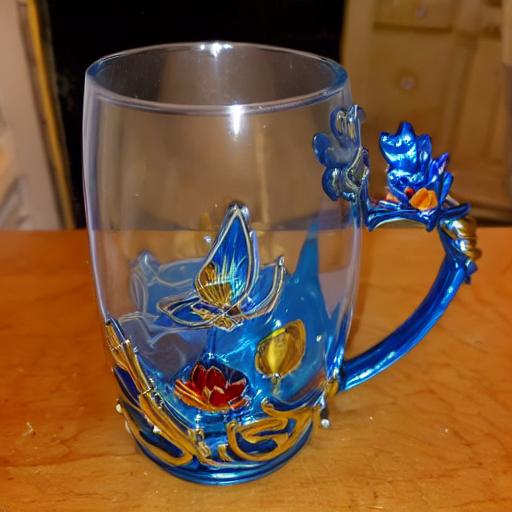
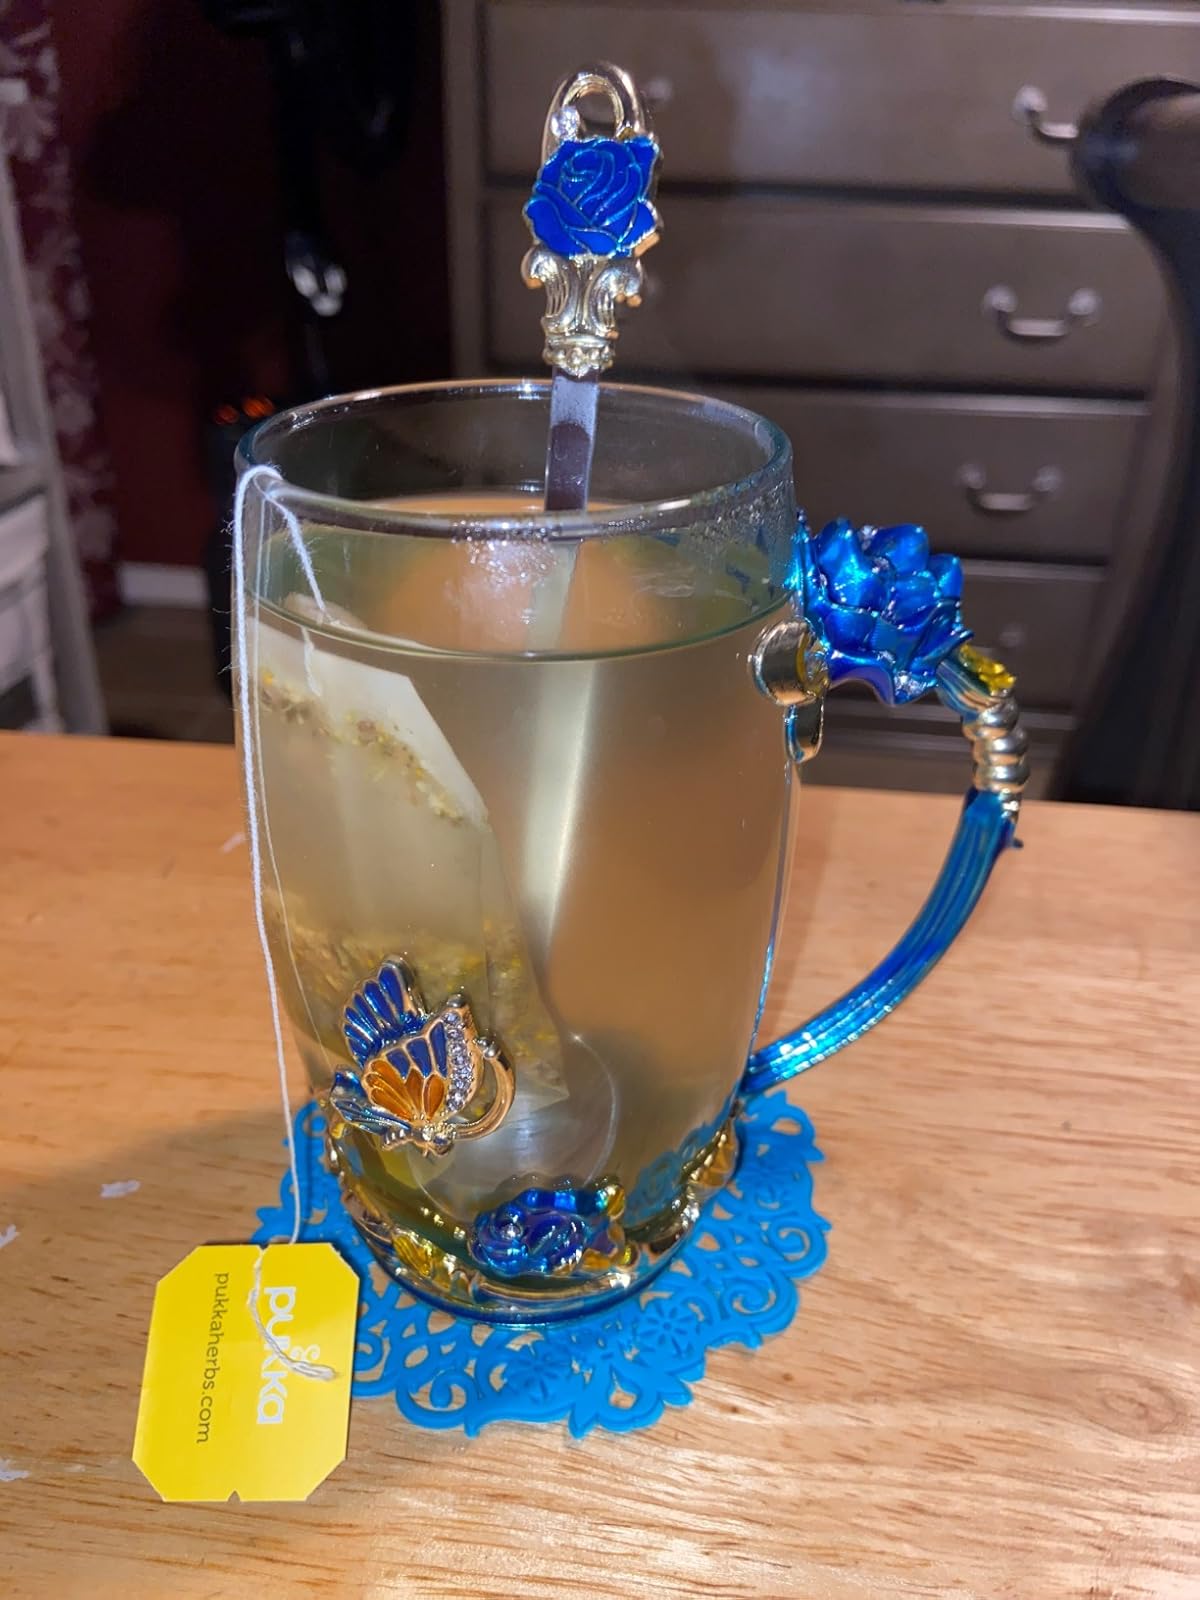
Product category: items_mug
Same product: no